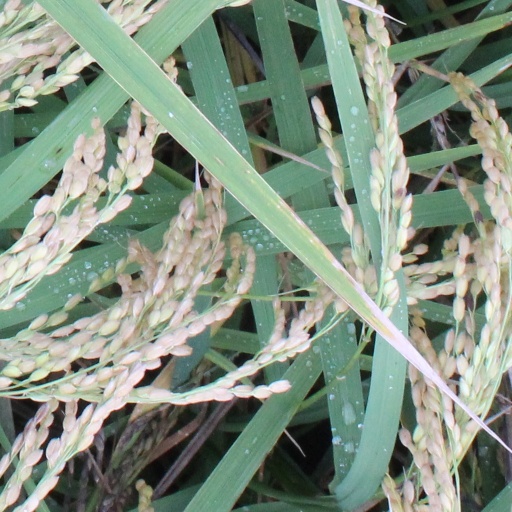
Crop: rice